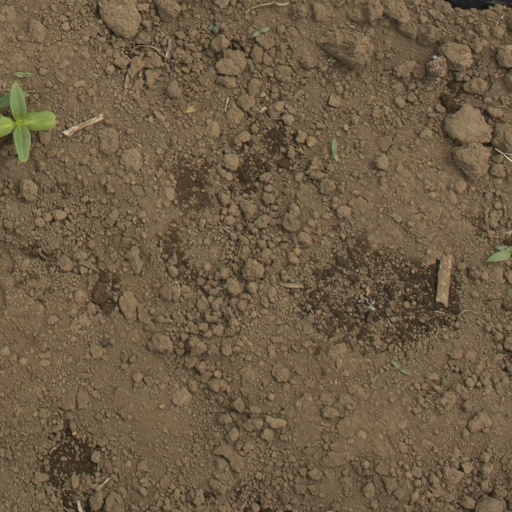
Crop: Jerusalem artichoke